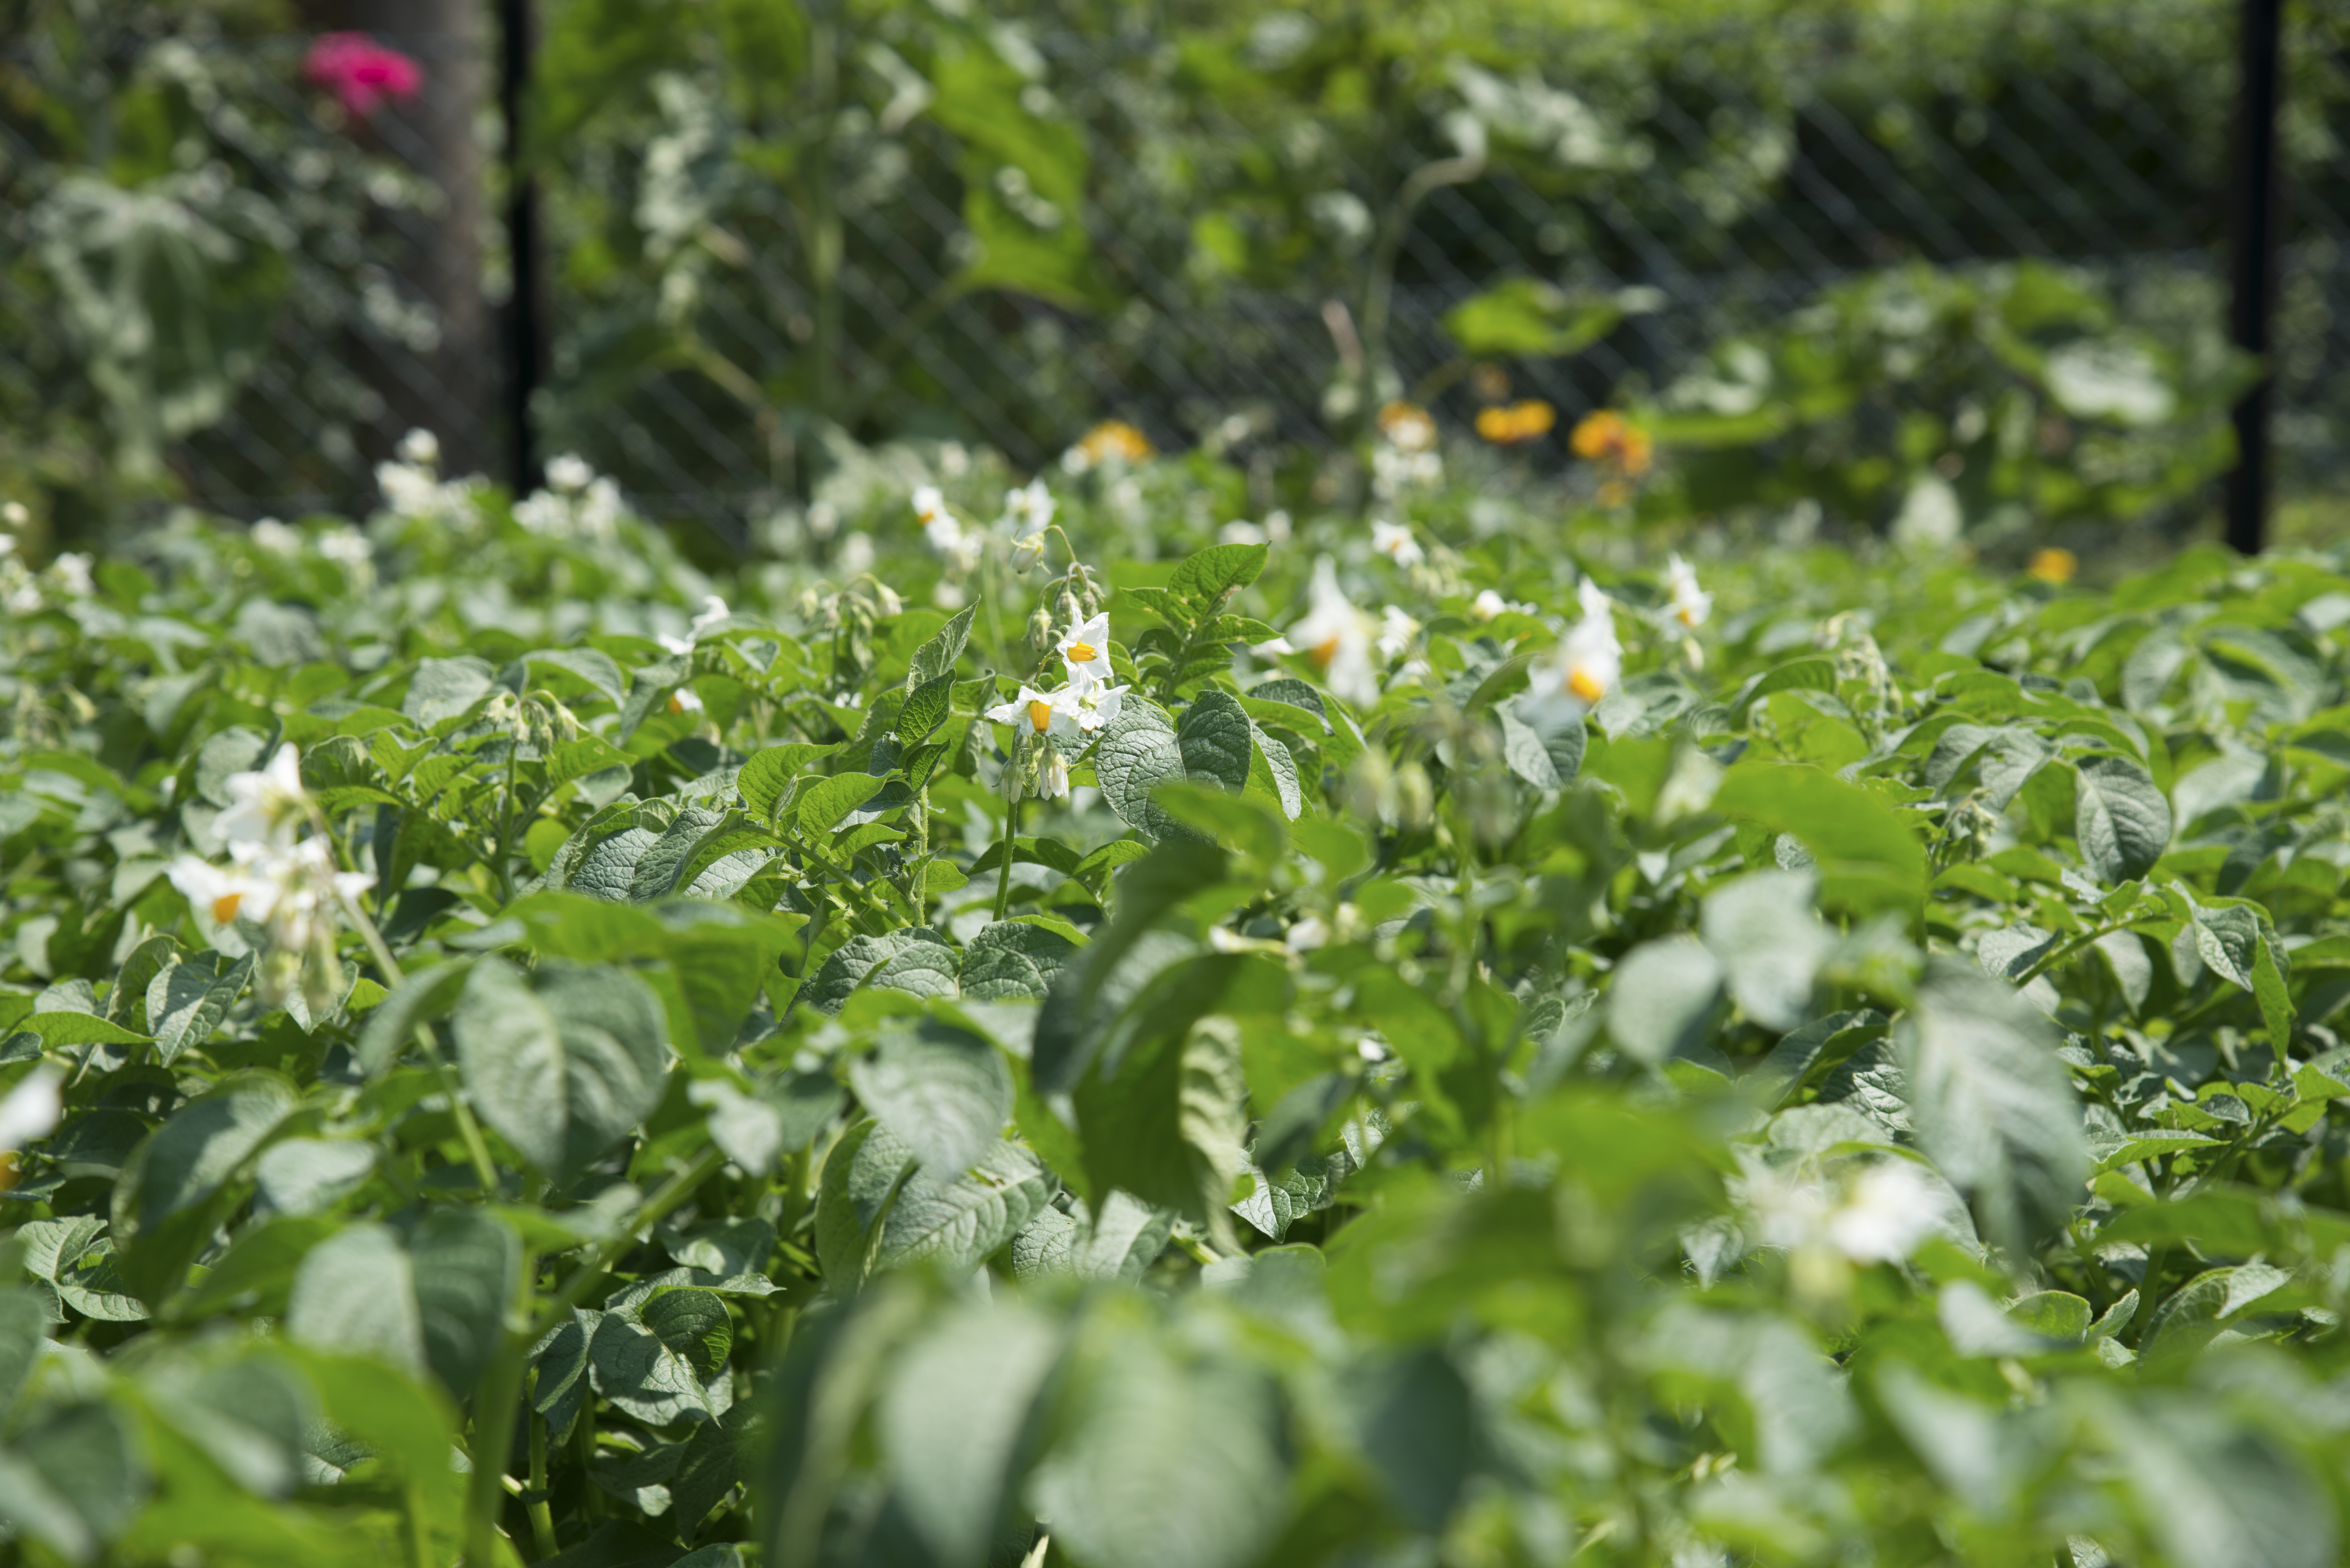
nature, blossom, plant, sun, field, lawn, meadow, sunlight, leaf, flower, bloom, green, produce, botany, agriculture, garden, flora, potato, wildflower, shrub, plantation, series, flowering plant, potato field, land plant